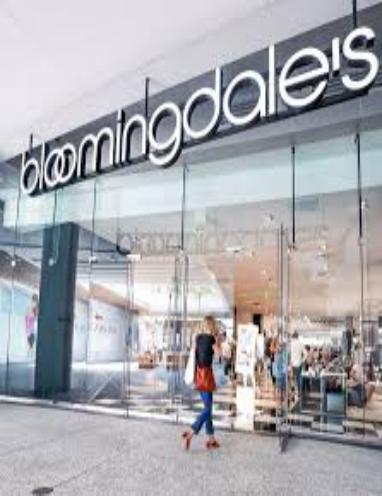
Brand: Bloomingdale's
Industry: Clothes